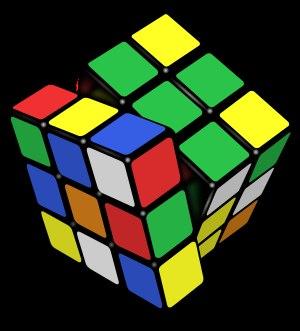
Les casse-tête mécaniques sont des jeux de réflexion ou casse-tête, à classer dans la catégorie casse-tête tri-dimensionnel. La résolution du problème se fait par manipulation de l'objet ou de certaines parties. Les casse-tête sont généralement conçus pour un seul joueur. L'objectif est que le joueur découvre le principe de l'objet par la réflexion, plutôt que de trouver la solution par essais et erreurs.